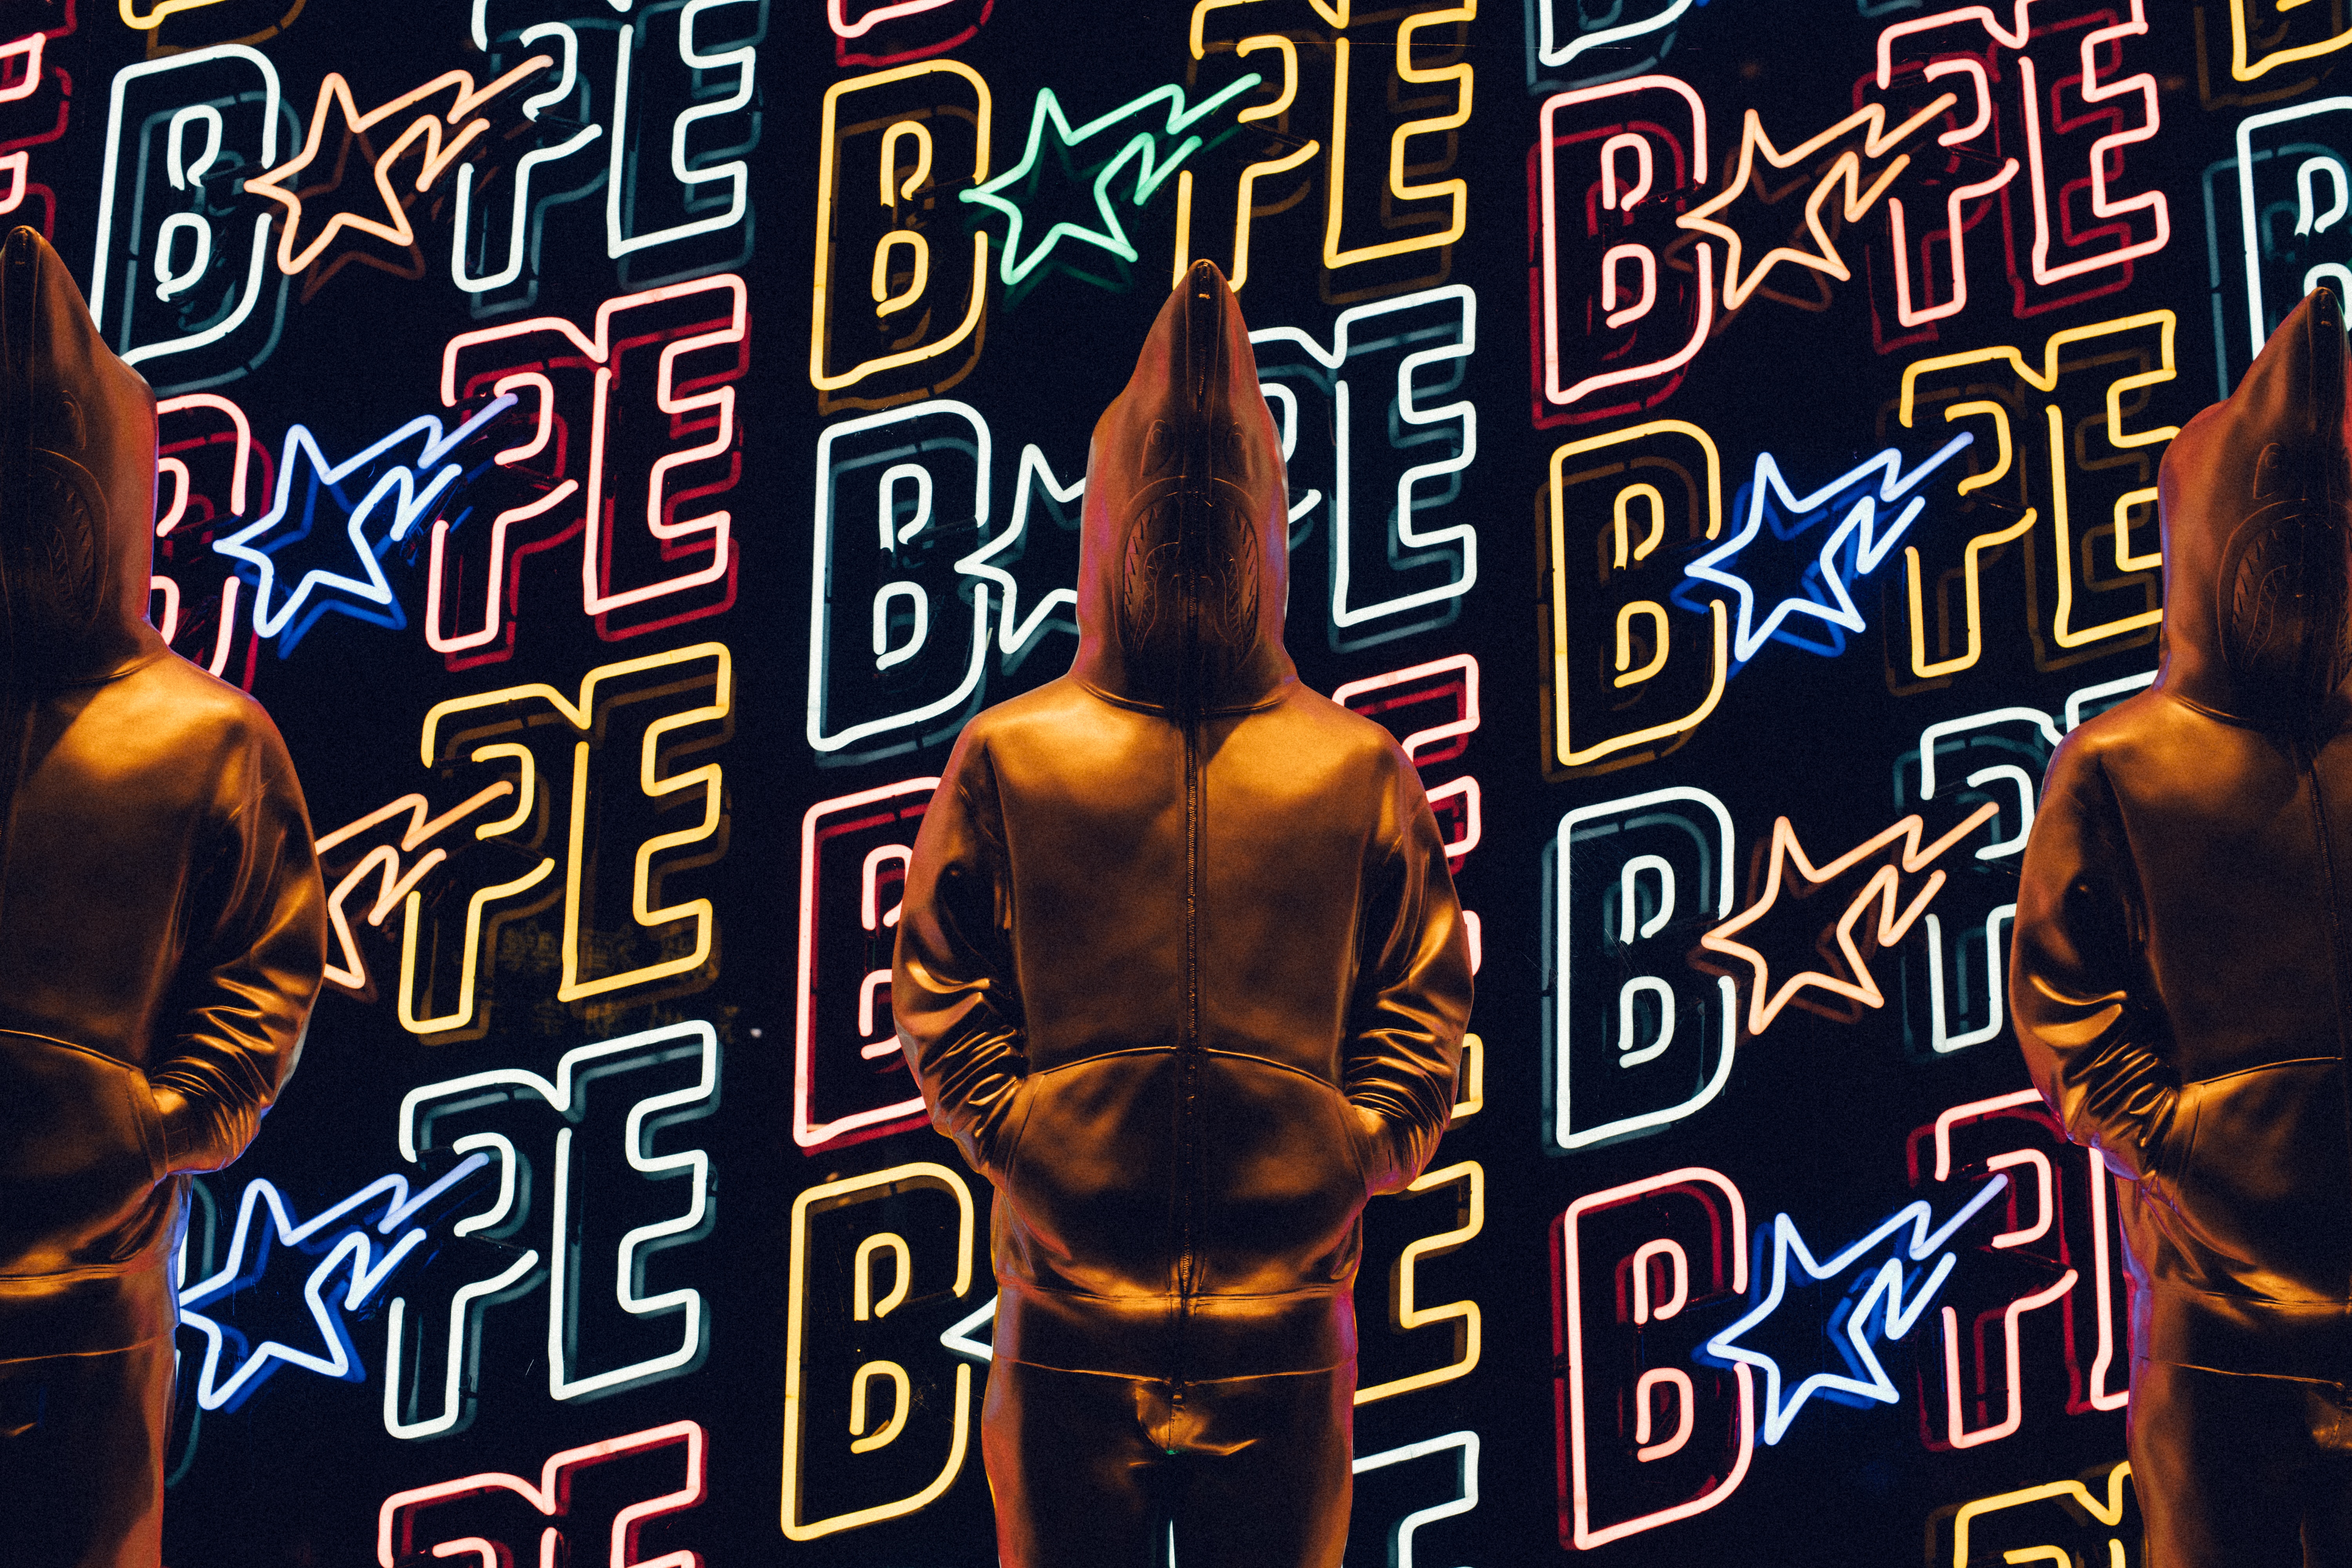
muscle, font, art, computer wallpaper